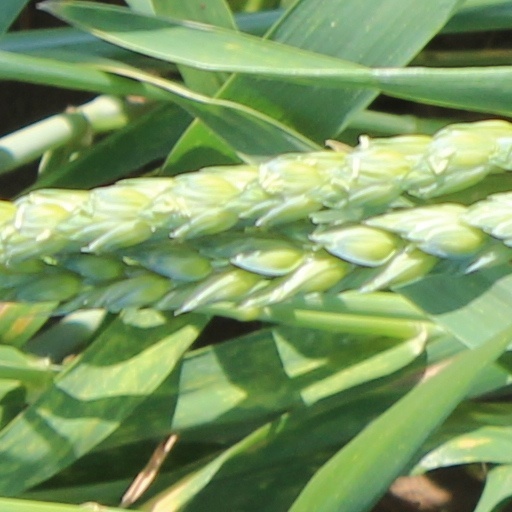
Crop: wheat